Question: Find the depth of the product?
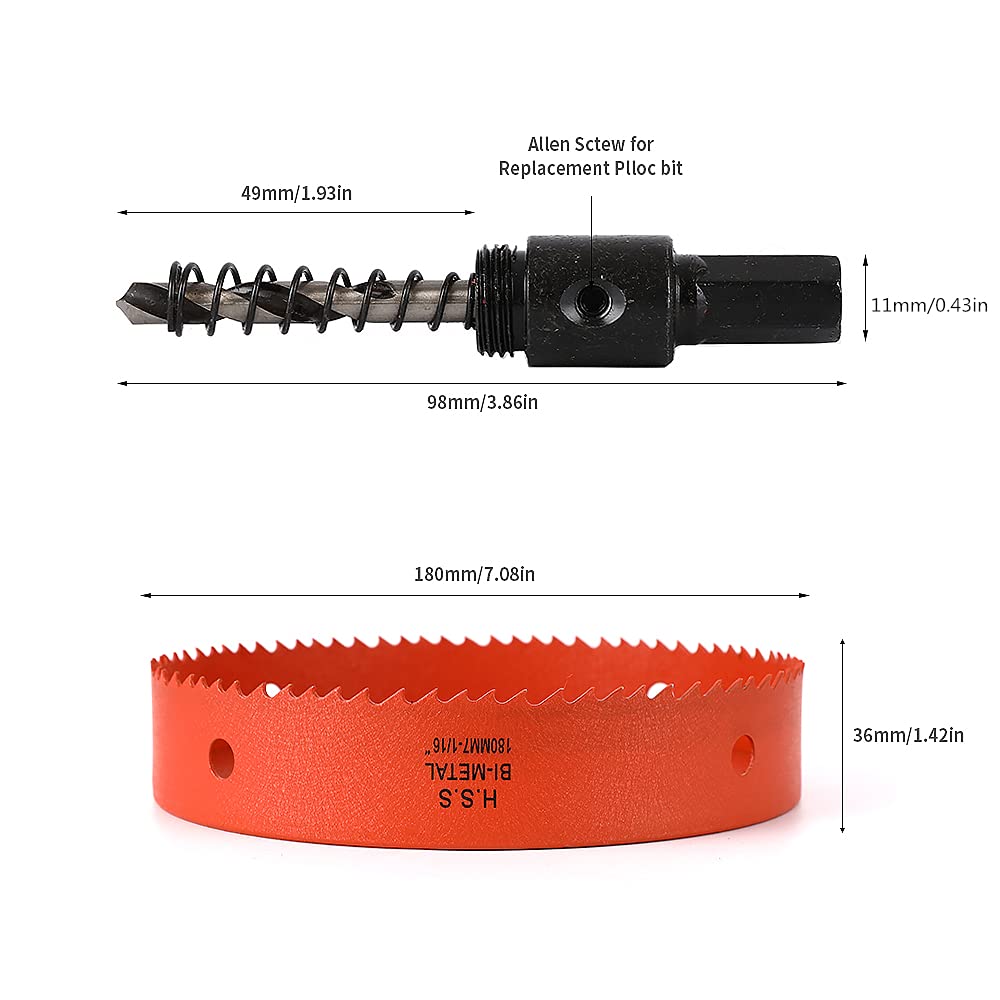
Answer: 180.0 millimetre